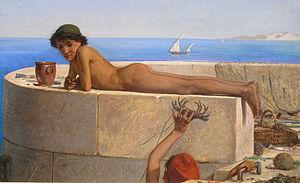
« Red sea urchin 'almost immortal' », BBC News, ‎ 24 novembre 2003